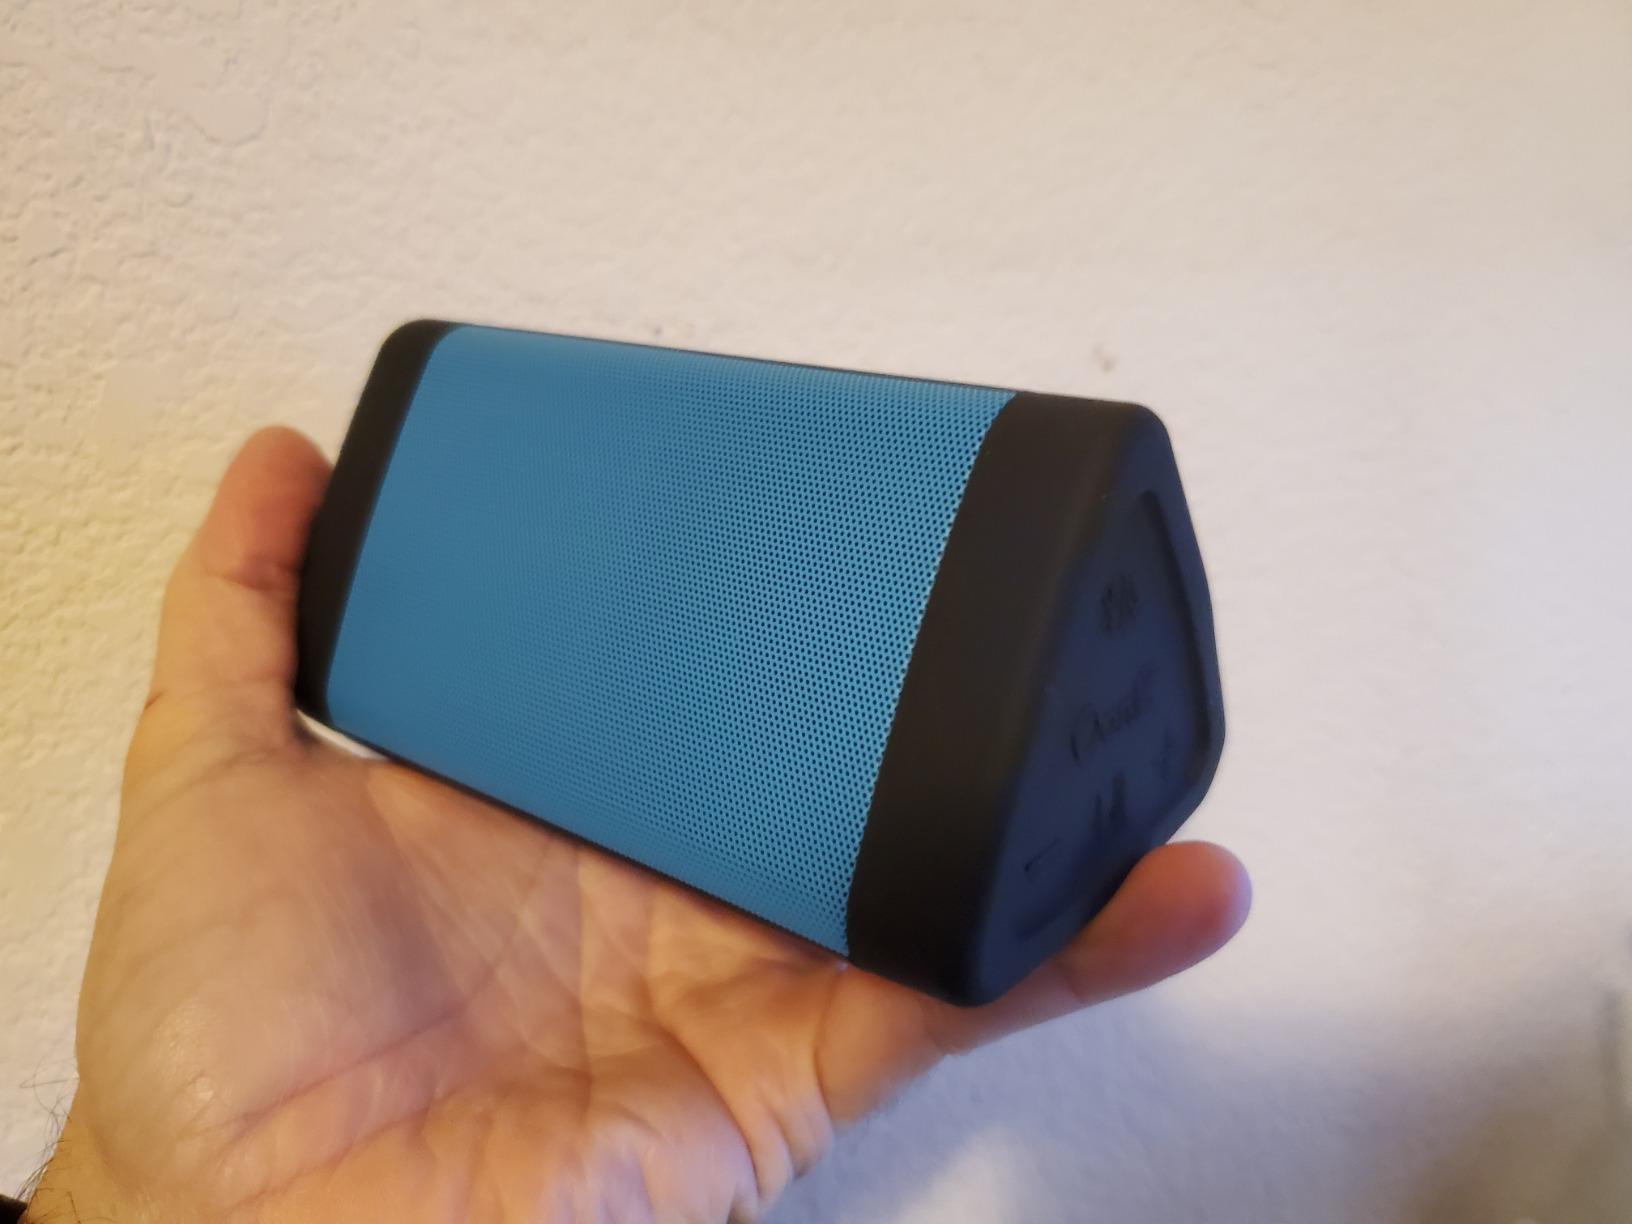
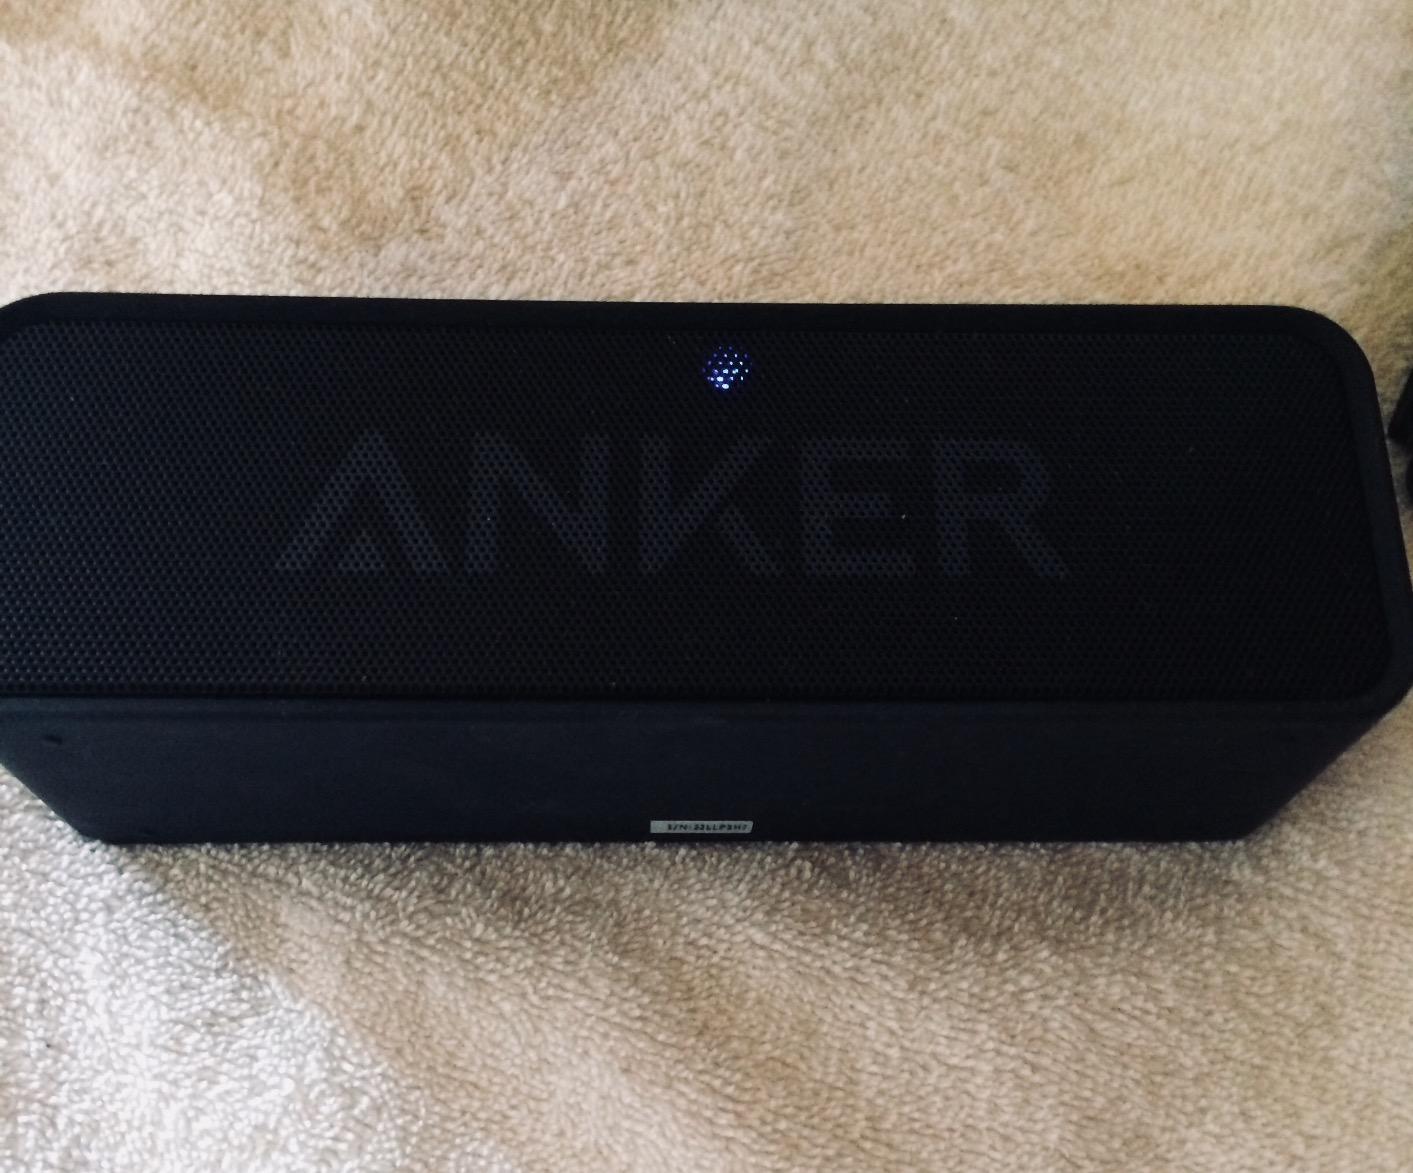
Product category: speaker
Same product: no